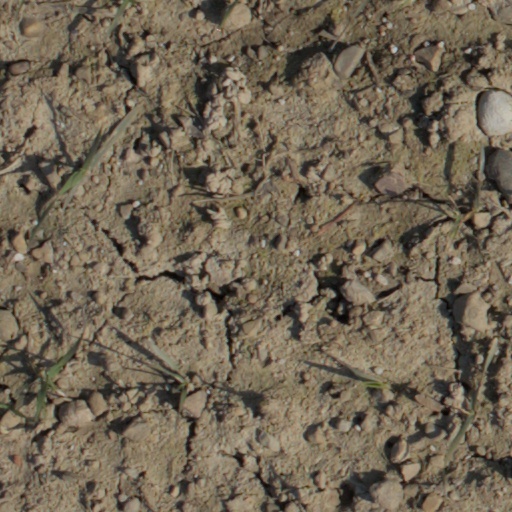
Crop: wheat